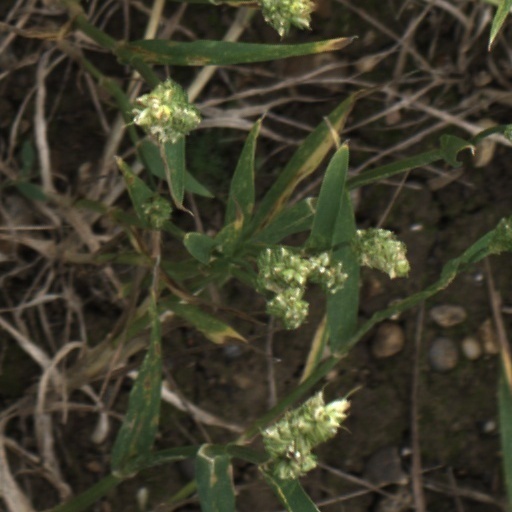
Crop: wheat